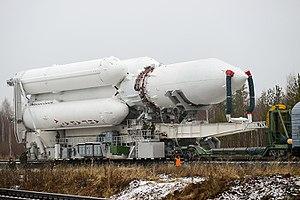
Les lanceurs Angara sont une famille de fusées russes du XXiᵉ siècle, qui prennent notamment la suite du lanceur lourd Proton dont le retrait est programmé à cause de son utilisation d'ergols très toxiques.